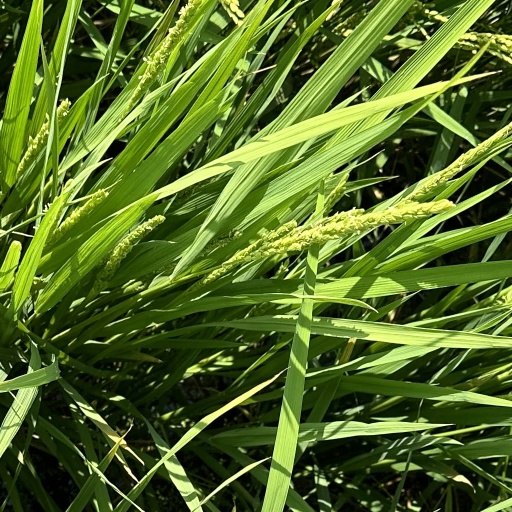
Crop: rice